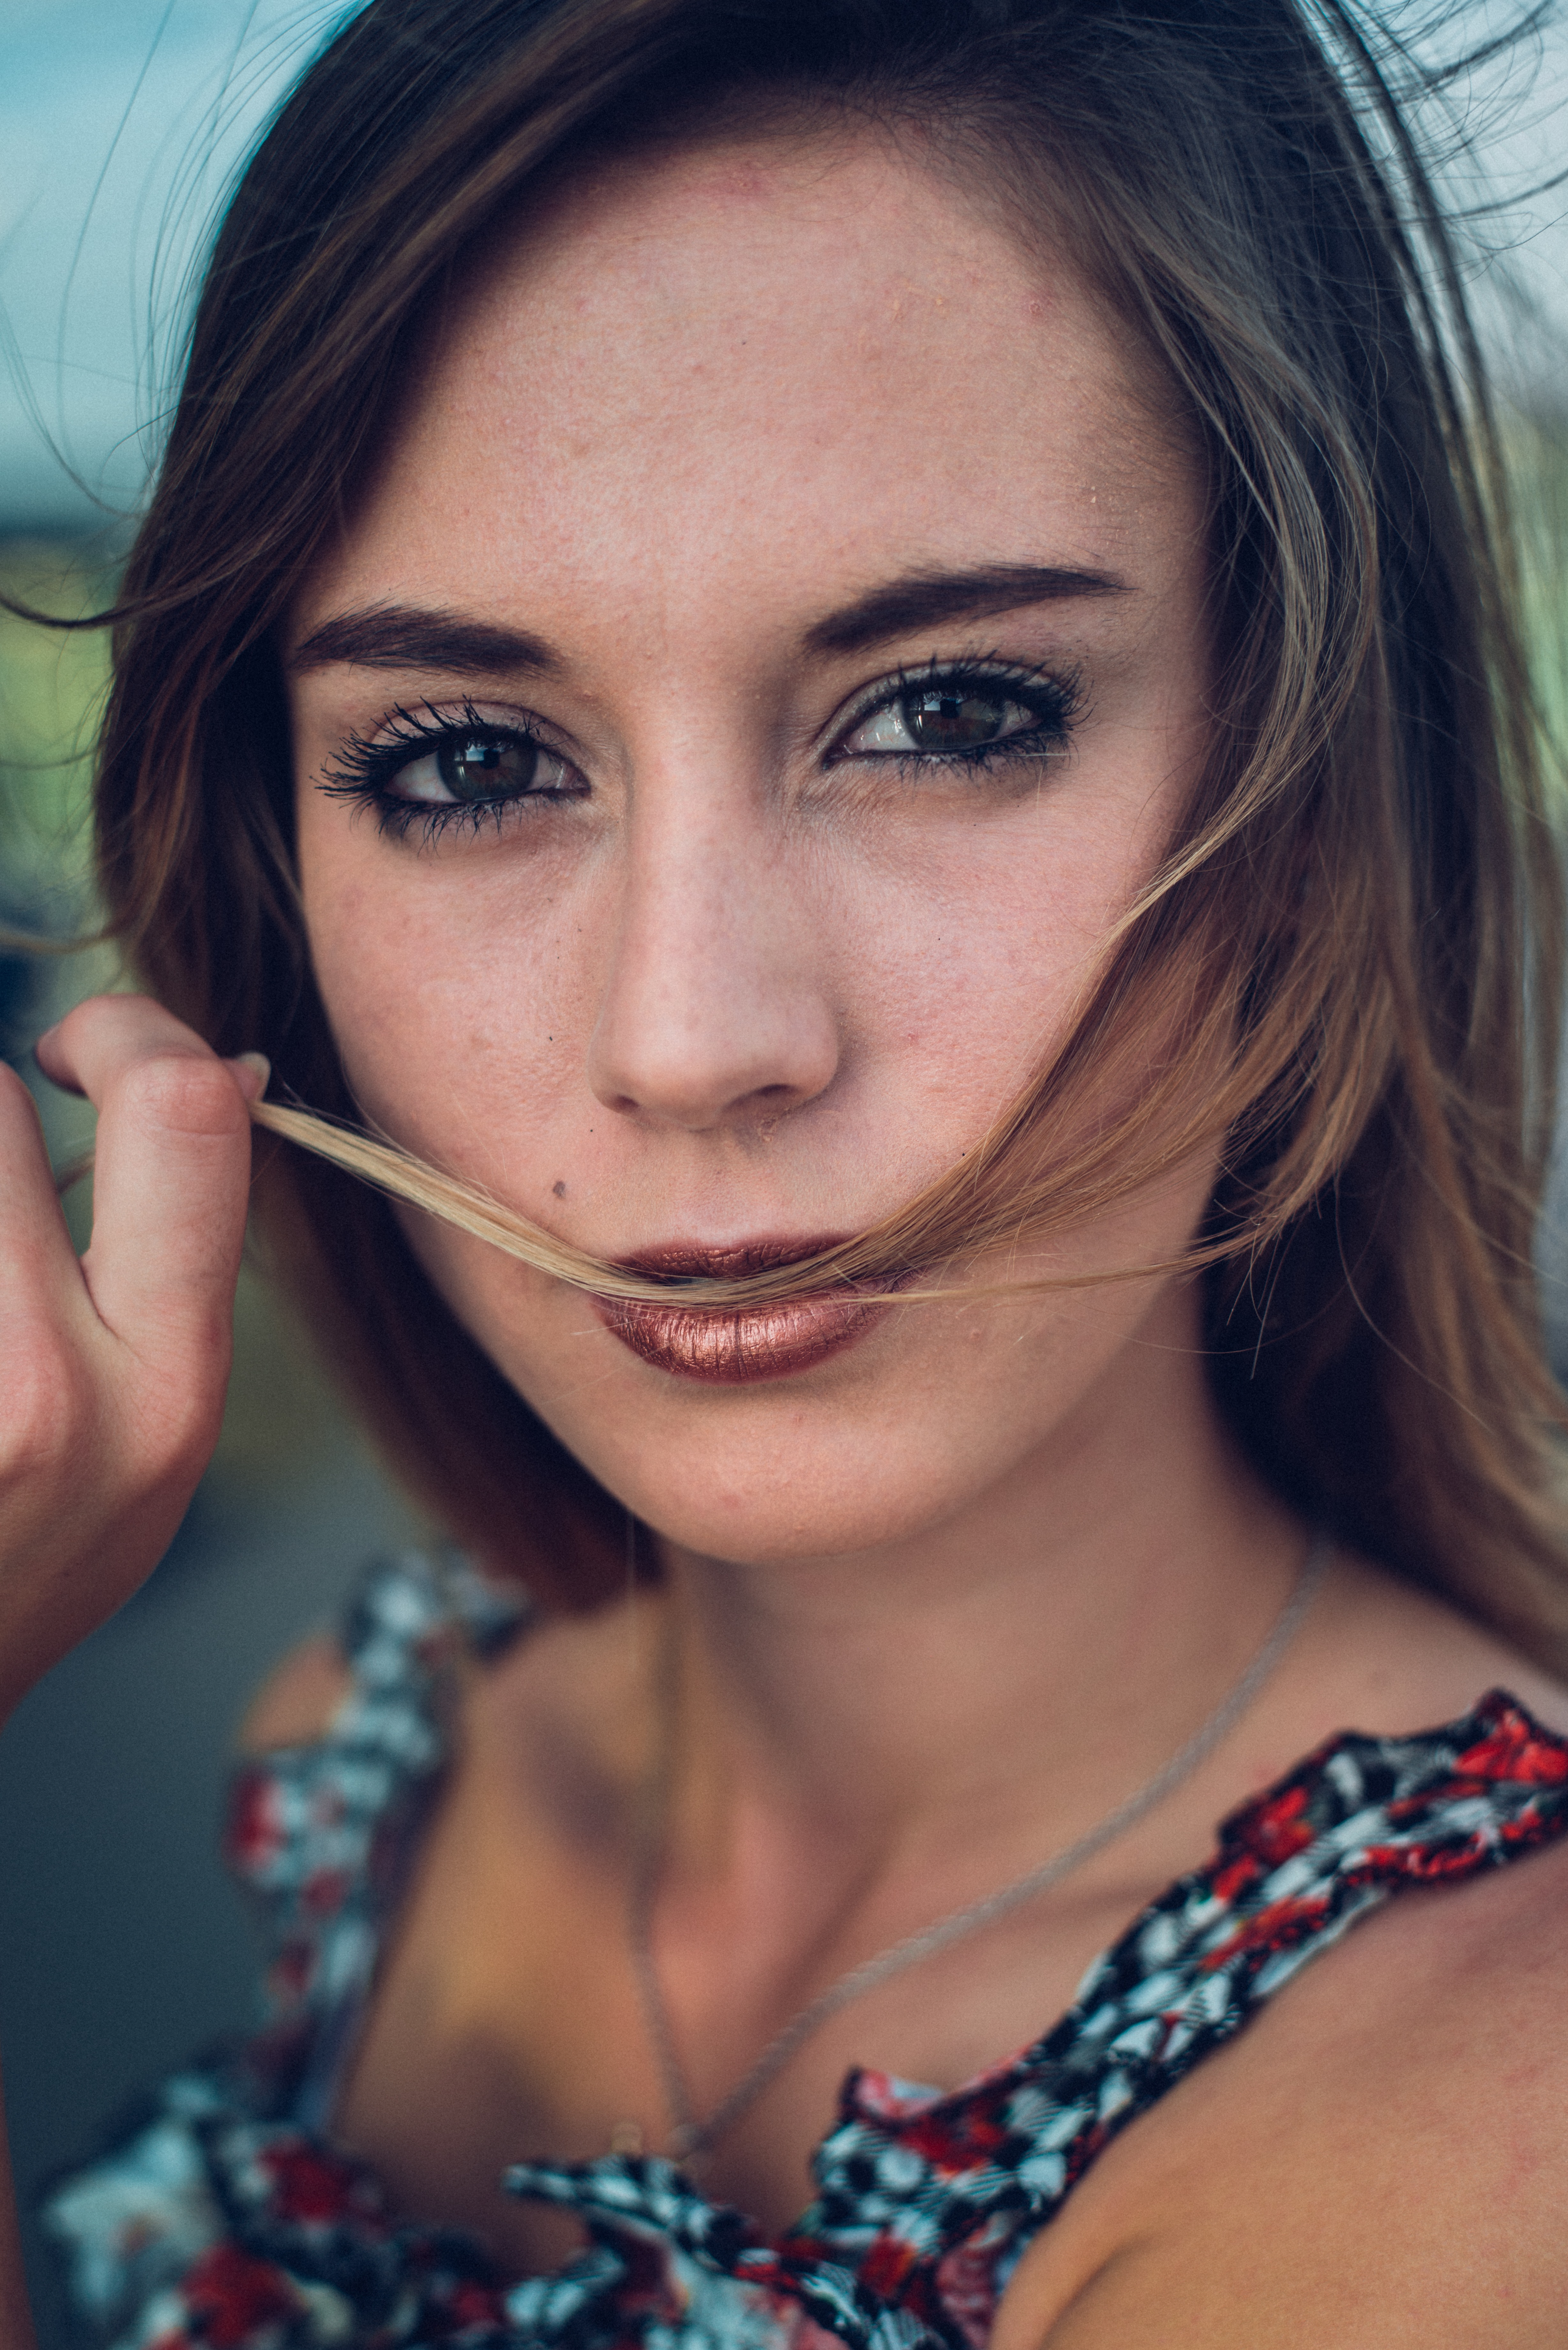
face, hair, eyebrow, lip, skin, beauty, nose, hairstyle, head, chin, eye, cheek, forehead, smile, eyelash, close up, model, brown hair, eye liner, mouth, selfie, photography, black hair, long hair, photo shoot, neck, layered hair, portrait photography, gesture